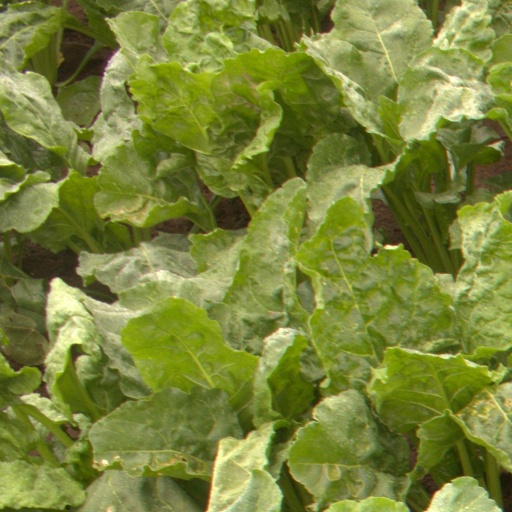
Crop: sugar beet